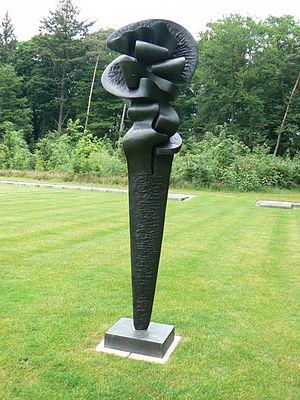
Sorel Etrog est un artiste canadien d'origine roumaine, écrivain, philosophe, plus particulièrement connu pour ses sculptures.